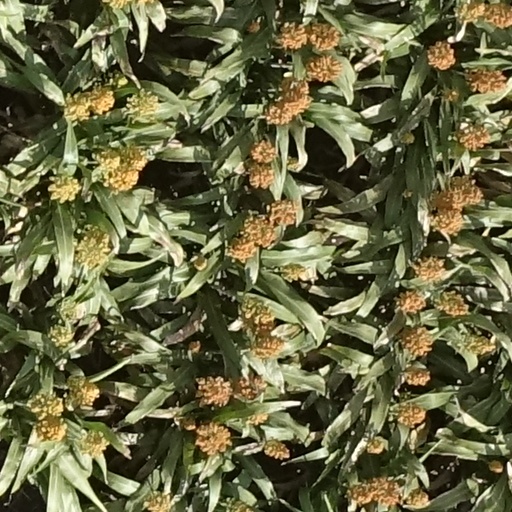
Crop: sorghum